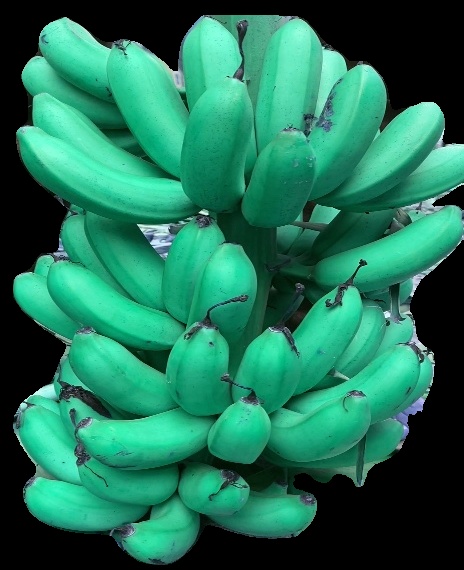
Variety: rasbale
Grade: grade1